The Pyramid (TV series)

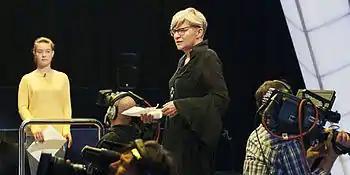
Željka Ogresta at the rehearsal

Guests of the first episode in the new season were: Slavko Linić, former Minister of finance, Ivica Vrkić, mayor of Osijek and Anica Kovač, former model and the first runner-up in the Miss World 1995. Slavko Linić become a winner of the first episode after 58% of the voters voted for him. Ivica Vrkić won 19% while Anica Kovač won 23% of the votes.